Right-libertarianism

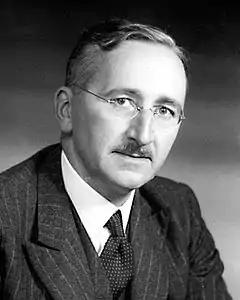
Friedrich Hayek

Conservative libertarianism combines "laissez-faire" economics and conservative values. It advocates the greatest possible economic liberty and the least possible government regulation of social life whilst harnessing this to traditionalist conservatism, emphasizing authority and duty.